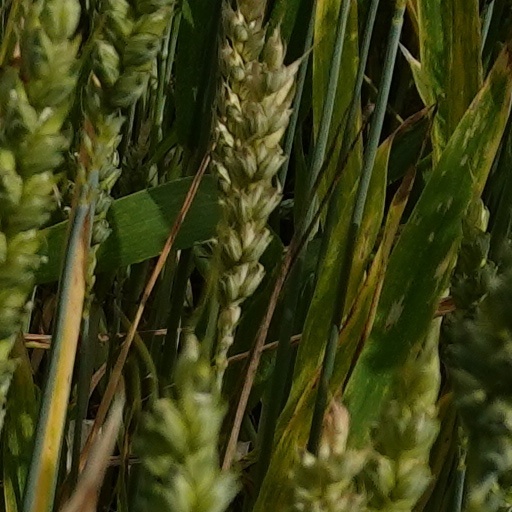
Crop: wheat